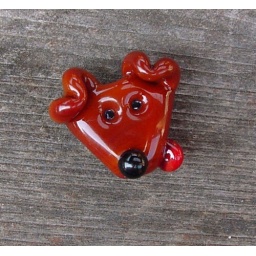
Another adorable puppy bead, this time in a reddish brown with a tongue